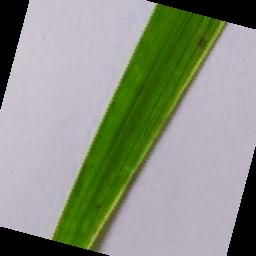
Label: Rice___Brown_Spot